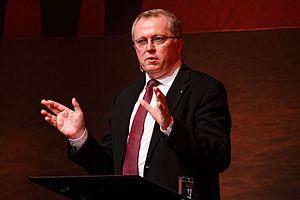
Eldar Sætre est un homme d'affaires norvégien qui depuis le mois de février 2015 occupe le poste de PDG du groupe Equinor. Il occupait auparavant la position par intérim depuis octobre 2014.